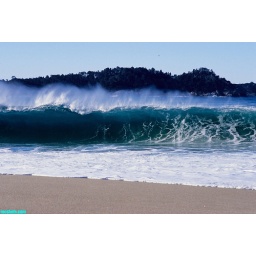
point lobos state reserve looms tall over the waves. crashing on carmel river beach